Domptail

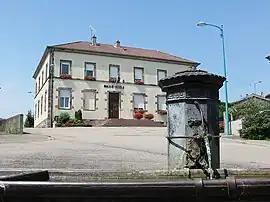
Town hall and school

Domptail is a commune in the Vosges department in Grand Est in northeastern France.